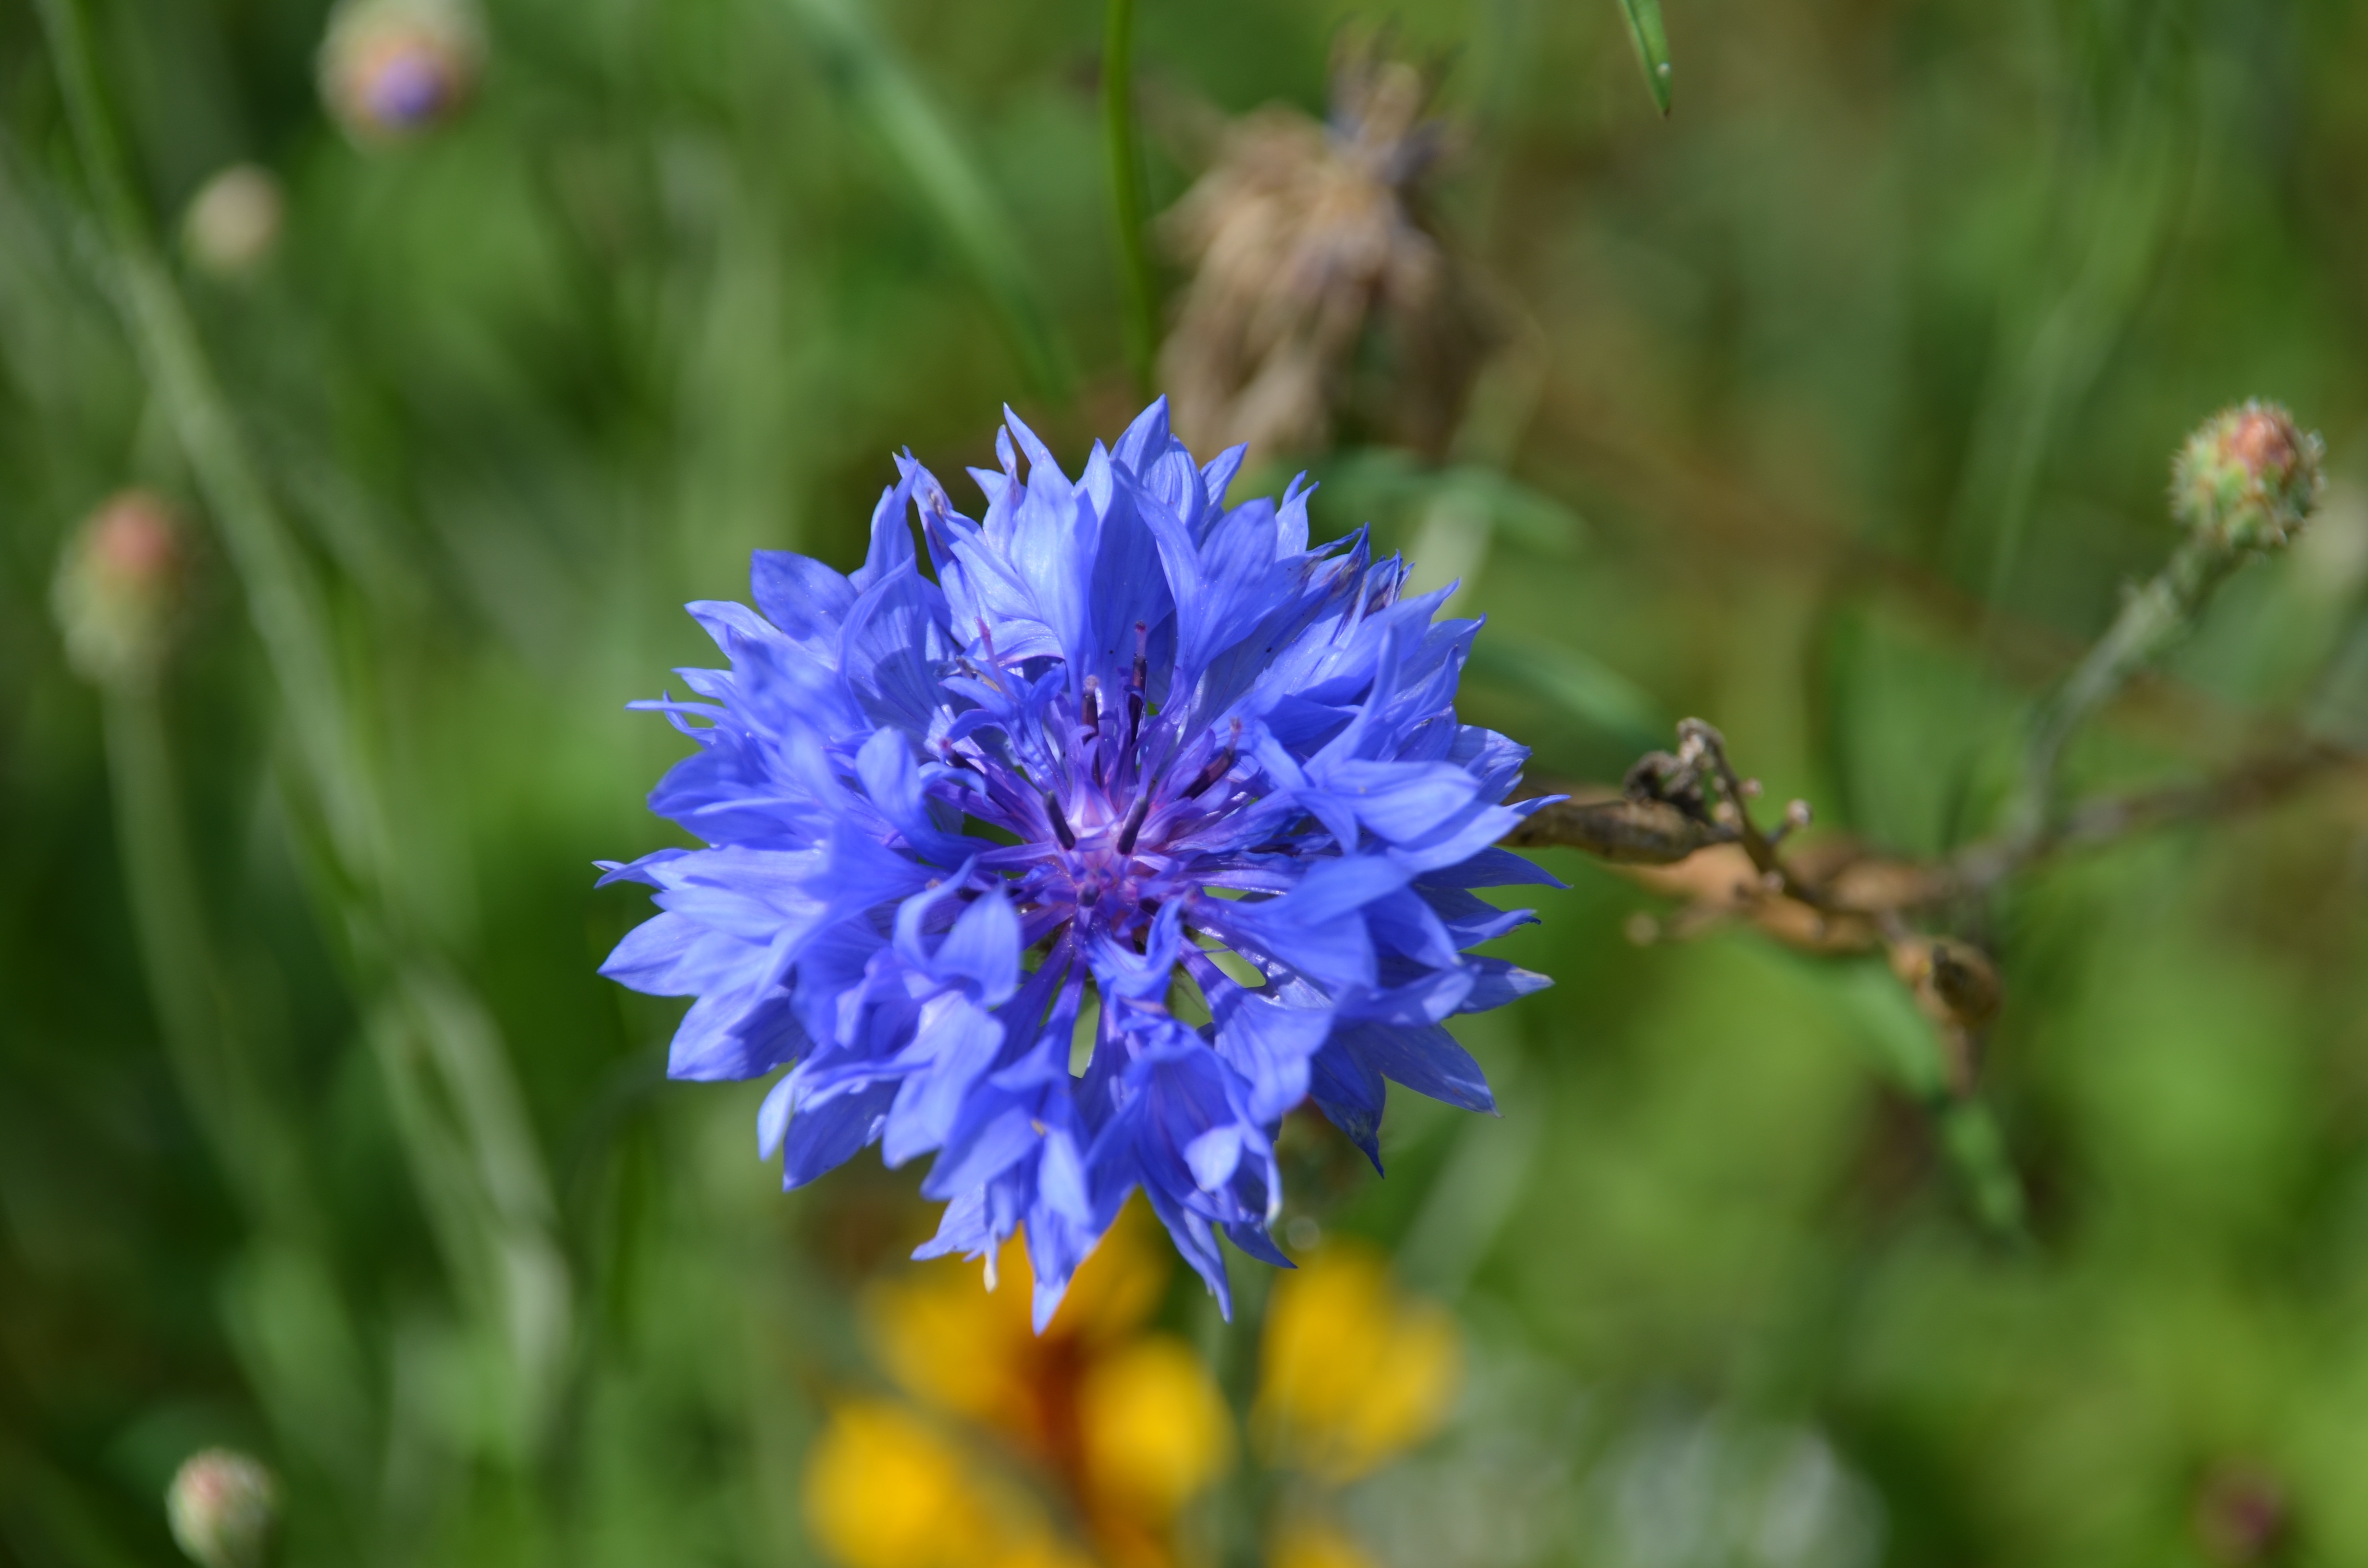
nature, blossom, plant, meadow, flower, herb, produce, botany, blue, flora, wild flower, wildflower, cornflower, macro photography, flowering plant, daisy family, land plant